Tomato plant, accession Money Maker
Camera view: vertical (180 deg); turntable rotation: 180 degrees
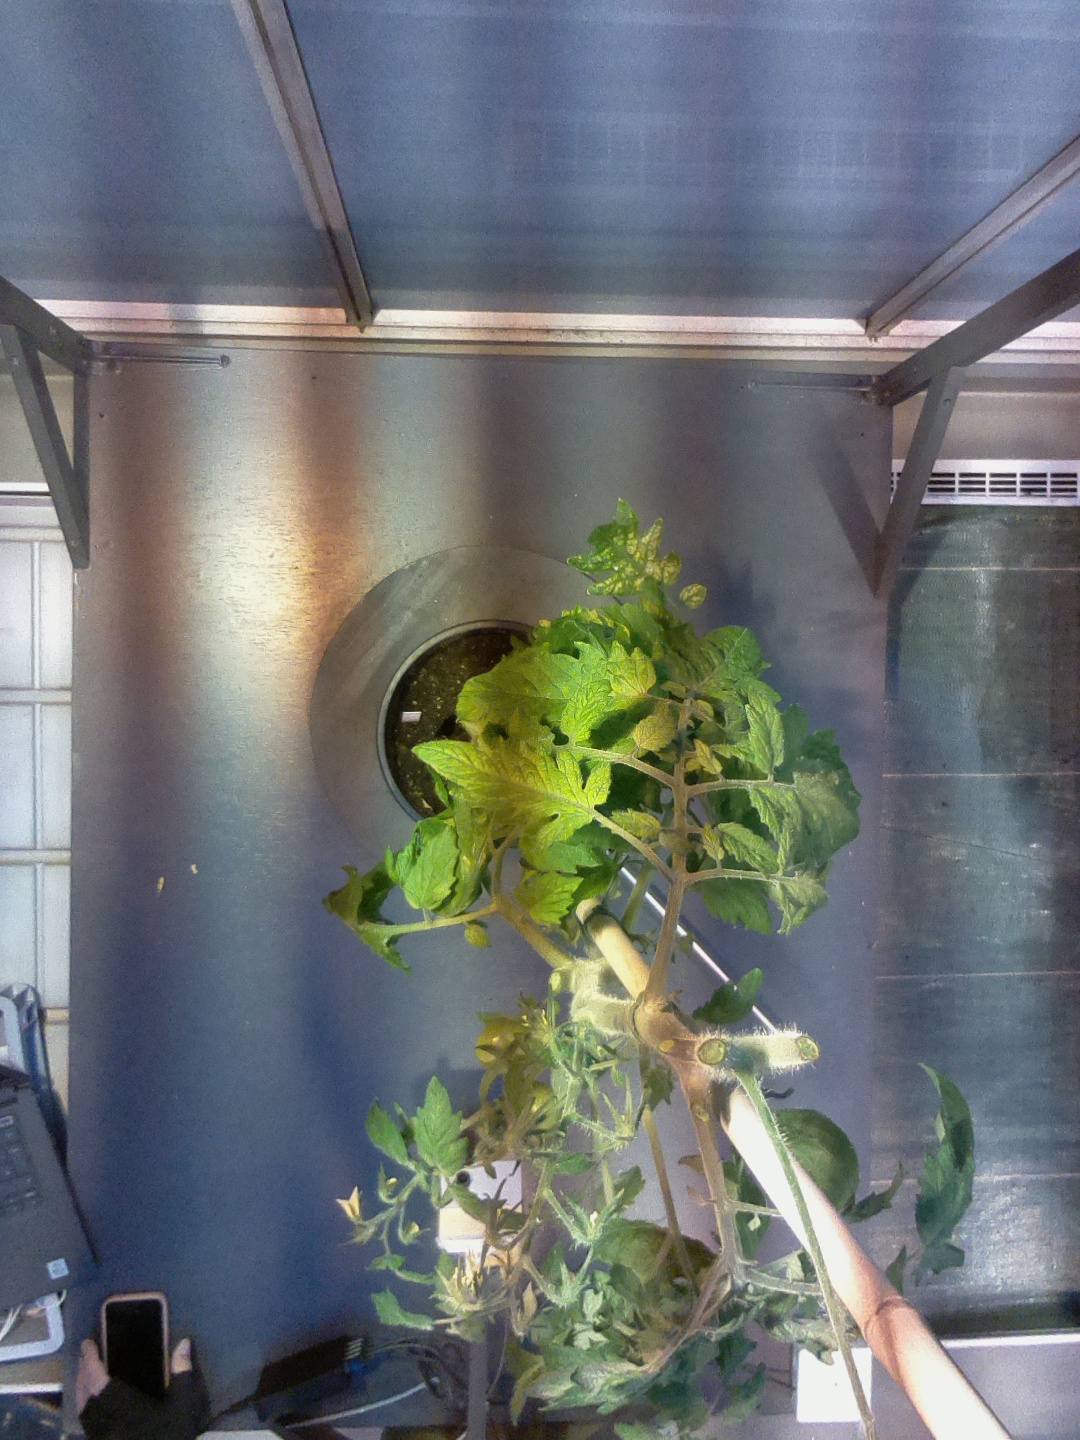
BBCH growth stage 73: 30%-40% of final fruit size